Richard Mathias

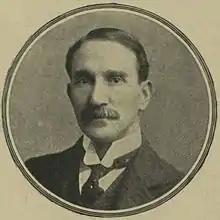
Richard Mathias

Sir Richard Mathias, 1st Baronet (1 June 1863 – 26 October 1942) was a Liberal Party politician in the United Kingdom. He was elected at the December 1910 general election as member of parliament (MP) for Cheltenham, but was subsequently unseated on petition. His brother was the Liberal candidate at the resulting by-election in April 1911, but lost by four votes to the Conservative Party candidate, former MP Sir James Agg-Gardner.